PureCell System

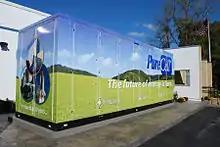
Doosan Fuel Cell 400kW fuel cell

The PureCell System is a stationary phosphoric acid fuel cell designed, manufactured and marketed by Doosan Fuel Cell America (formerly ClearEdge Power/UTC Power) of South Windsor, Connecticut. Designed for distributed generation and micro combined heat and power applications, it is intended for industrial buildings such as hotels, hospitals, data centers, supermarkets, and educational institutions. PureCell System says that its users will see lower energy costs, reduced emissions, 95% system efficiency, 10-year cell stack durability and 20-year product life.